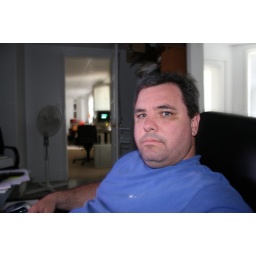
Now all alone in the house after everyone has gone to the mountains of Upstate South Carolina